NGC 381

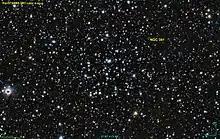

NGC 381 is an open cluster of stars in the northern constellation of Cassiopeia, located at a distance of approximately from the Sun. Credit for the discovery of this cluster was given to Caroline Herschel by her brother William in 1787, although she may never have actually seen it.